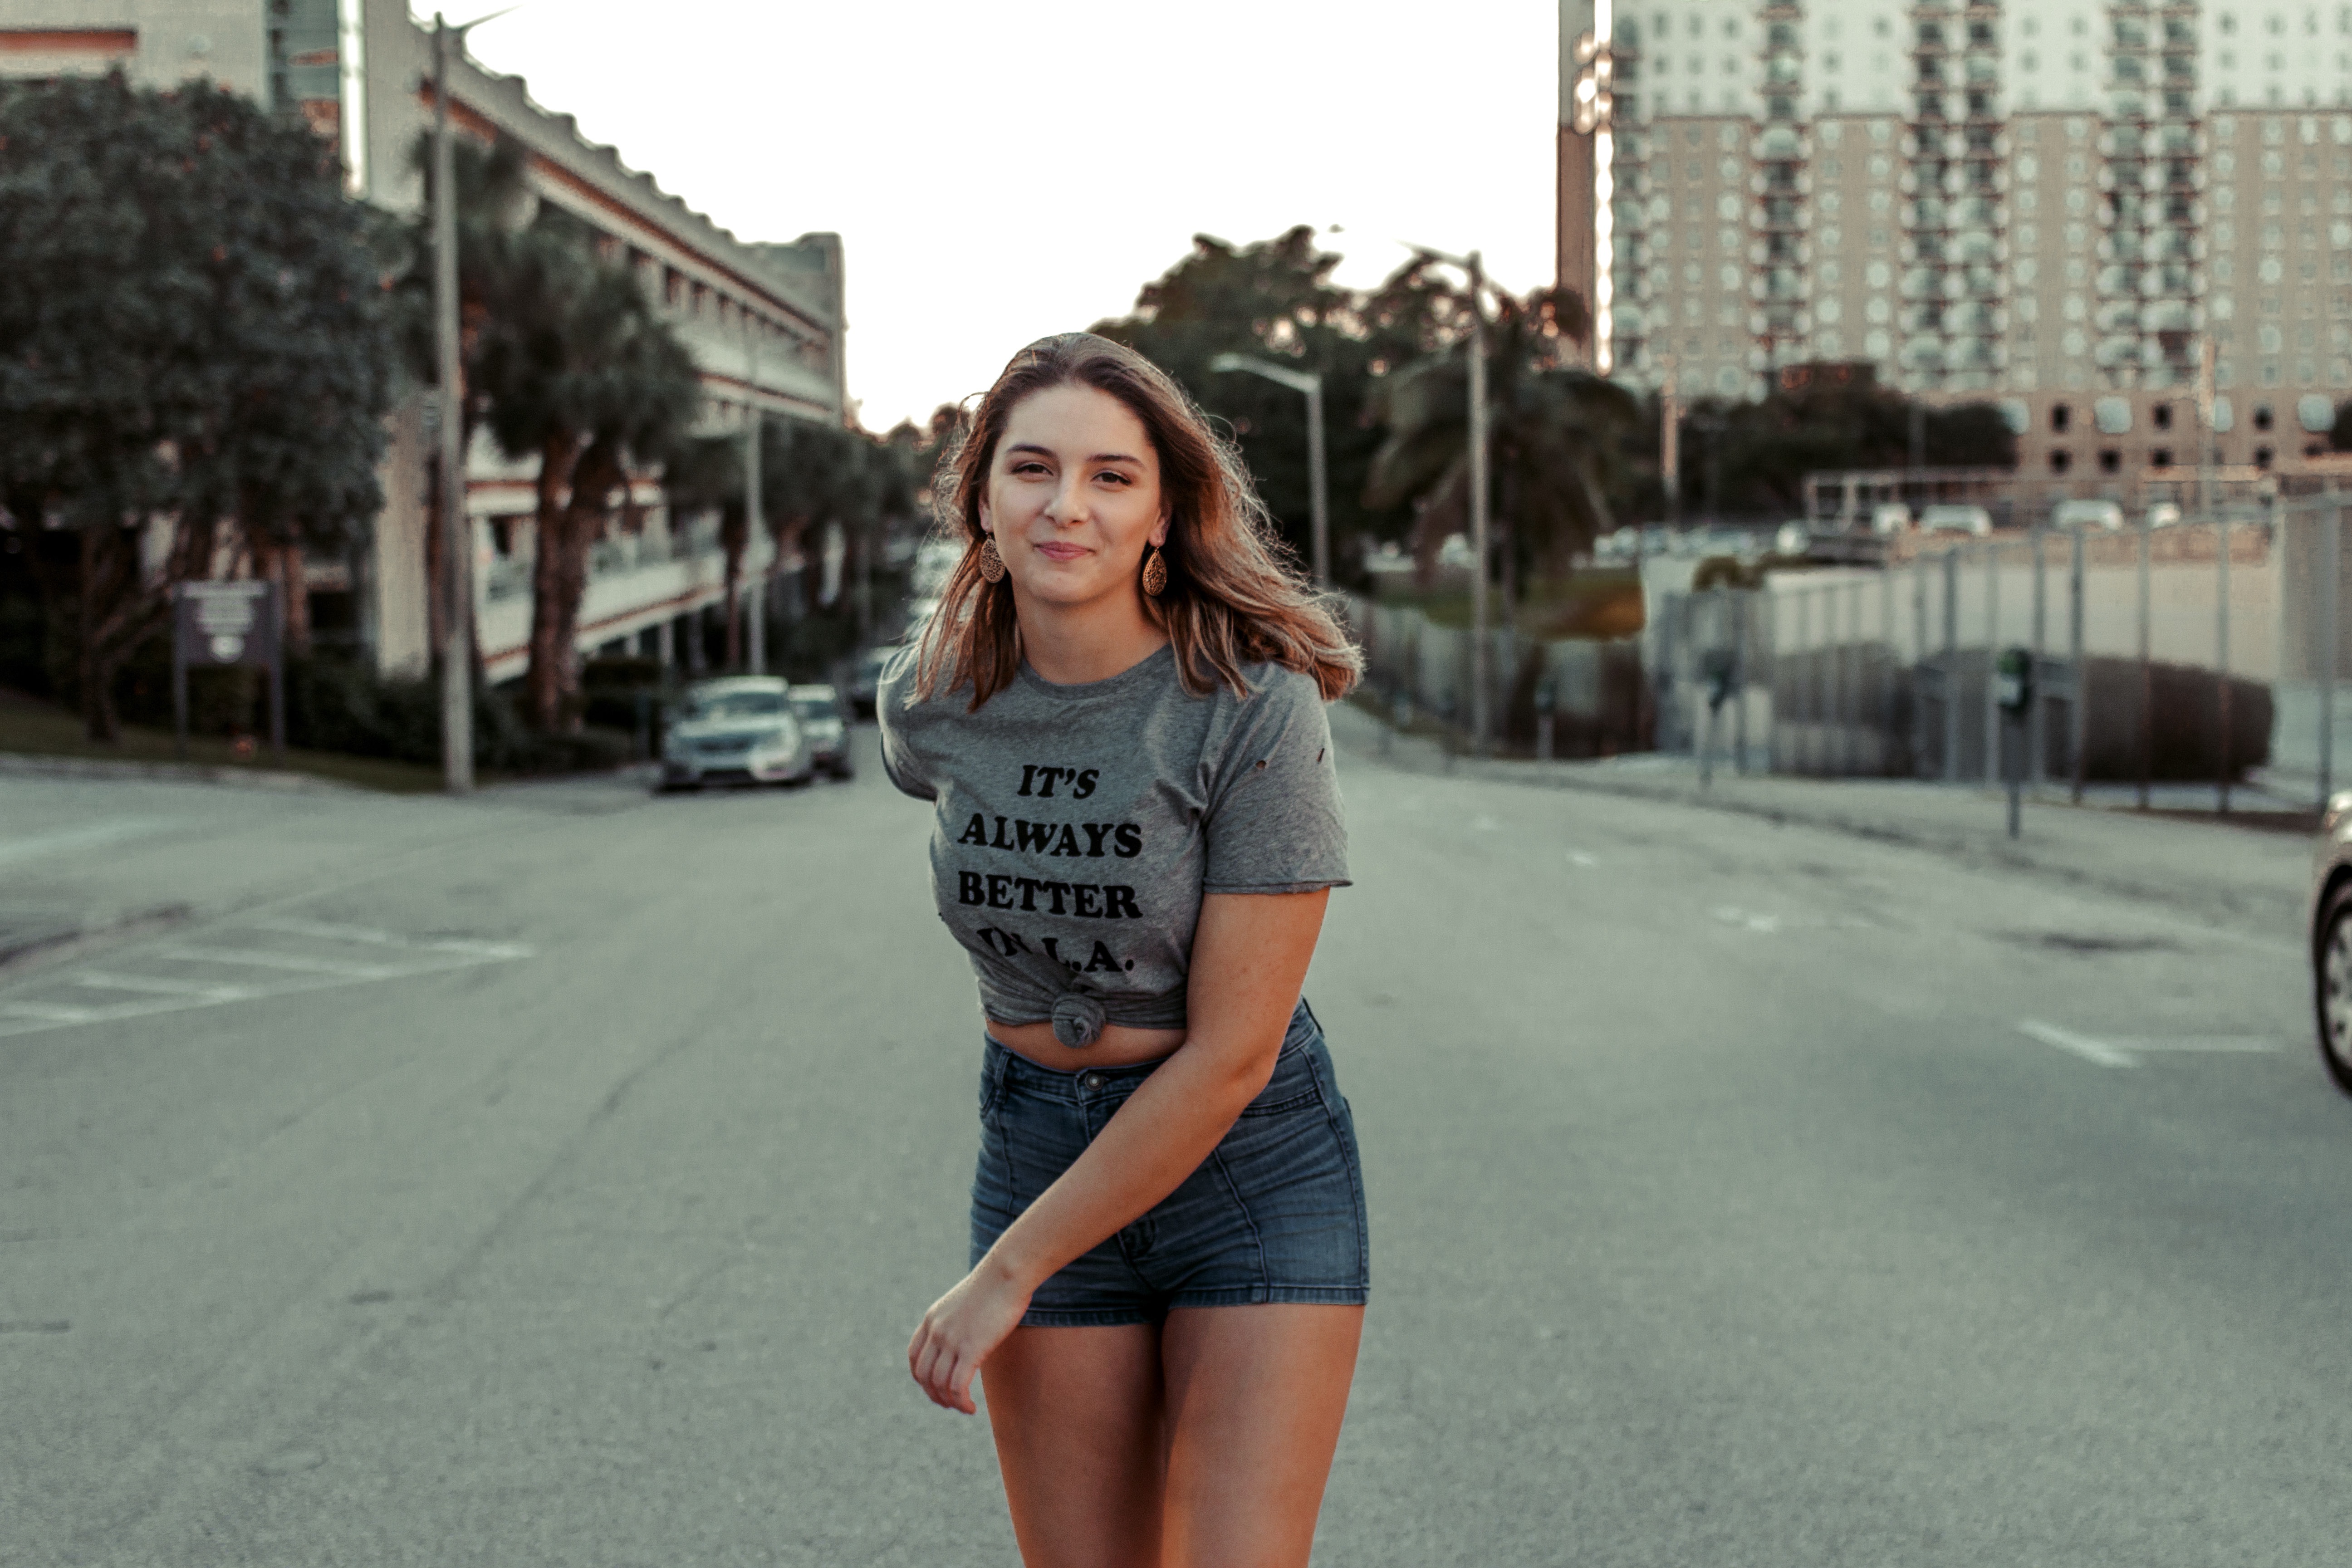
model, fashion, clothing, dress, footwear, snapshot, photo shoot